Lithuania Minor

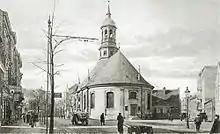
Early 20th-century view of the Lithuanian Church in Tilsit

Lithuania declared its independence from Russia in 1918 during World War I. Some Prussian Lithuanian activists signed the Act of Tilsit, demanding unification of Lithuania Minor and Lithuania Major into a single Lithuanian state, thus detaching the areas of East Prussia from Germany which were inhabited by Prussian Lithuanians. This claim was supported by the Lithuanian government. The part north of the Neman River up to Memel was separated from Germany by the Treaty of Versailles in 1920, and was called the Memel Territory. It was made a protectorate of the Entente States, in order to guarantee port rights to Lithuania and Poland. In January 1923, the Klaipėda Revolt took place and Klaipėda region was annexed to Lithuania in 1923 under violation of the Treaty of Versailles. The subsequent incorporation of the territory brought economic prosperity to Lithuania, with the region accounting for 30 percent of the country's economy. However, the region's economic significance declined after economic sanctions were imposed by Nazi Germany in 1933. Nazi Germany persecuted the Lithuanian population of the region. In 1938 a massive campaign of renaming of placenames was carried out in the German-held part of Lithuania Minor in attempt to erase traces of Lithuanian origin. In 1940, the last Lithuanian newspaper published in Tilsit was closed by the Nazis.